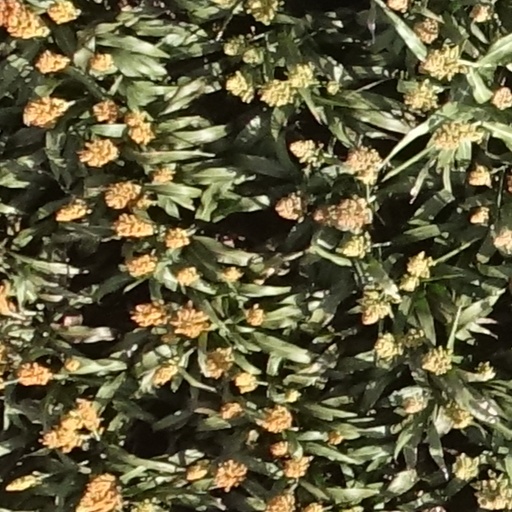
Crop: sorghum